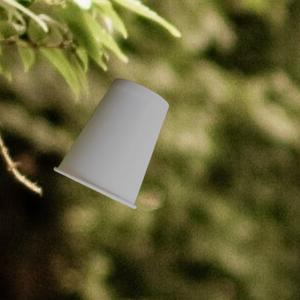
Label: cups